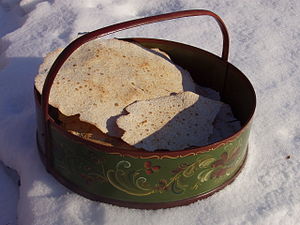
Flatbrød
Flatbrød i en brødkurv.
Flatbrød er et traditionelt norsk usyret brød, der hovedsageligt spises med fisk, salt kød og suppe. Oprindeligt var det en basisfødevare for fårehyrder og bønder.